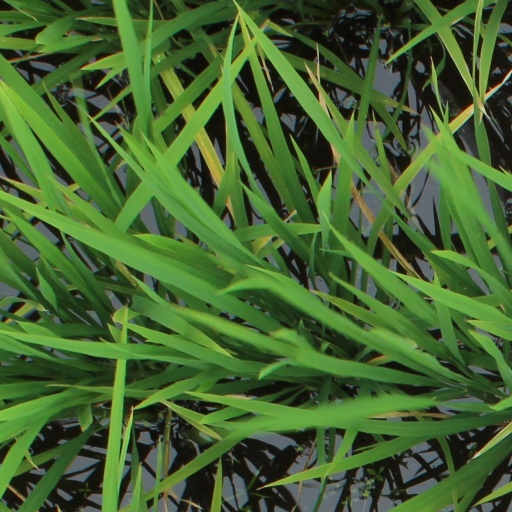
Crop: rice